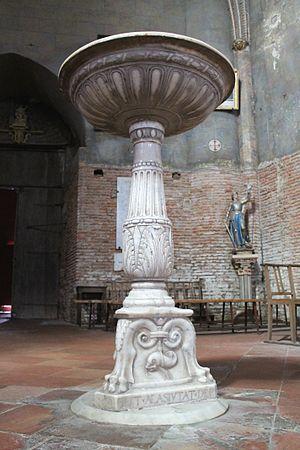
Bénitier, nef
Montgeard est une commune française située dans le département de la Haute-Garonne en région Occitanie.
L’église Notre-Dame-de-l’Assomption de Montgeard est l’église du village de Montgeard, qui fait partie de l’ensemble paroissial de Villefranche-de-Lauragais.